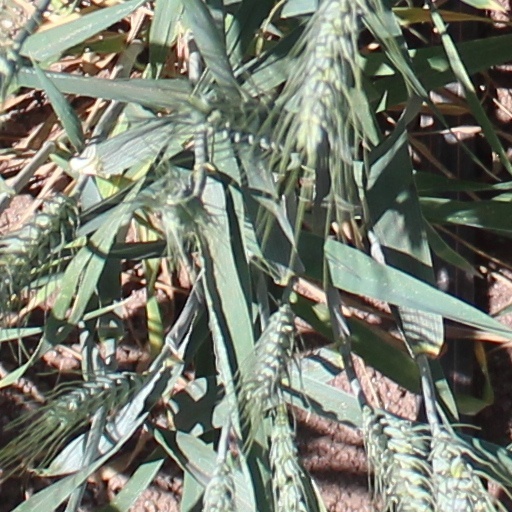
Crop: wheat